Mary McAleese

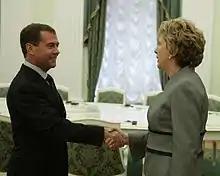
McAleese meets with President of Russia Dmitry Medvedev in 2010

In 1997, McAleese defeated former Taoiseach Albert Reynolds and former minister Michael O'Kennedy in an internal party election held to determine the Fianna Fáil nomination for the Irish presidency.